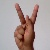
The image shows a hand gesture representing the letter 'K' in Indian Sign Language.